Holy Grail

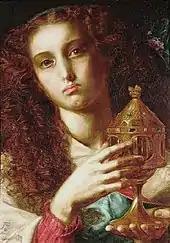

Beginning in 1933, German writer Otto Rahn published a series of books tying the Grail, Templars, and Cathars to modern German nationalist mythology. According to Rahn, the Grail was a symbol of a pure Germanic religion repressed by Christianity. Rahn's books inspired interest in the Grail within Nazi occultist circles, and led to the SS chief Heinrich Himmler's abortive sponsorship of Rahn's search for the Grail, as well as many subsequent conspiracy theories and fictional works about the Nazis searching for the Grail.